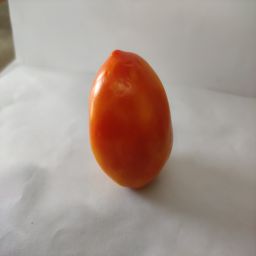
Crop: Tomato
Quality: Ripe